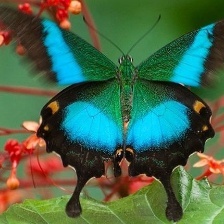
Species: BANDED PEACOCK